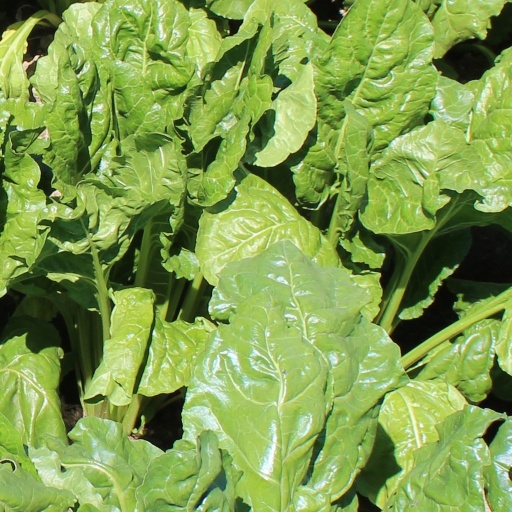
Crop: sugar beet